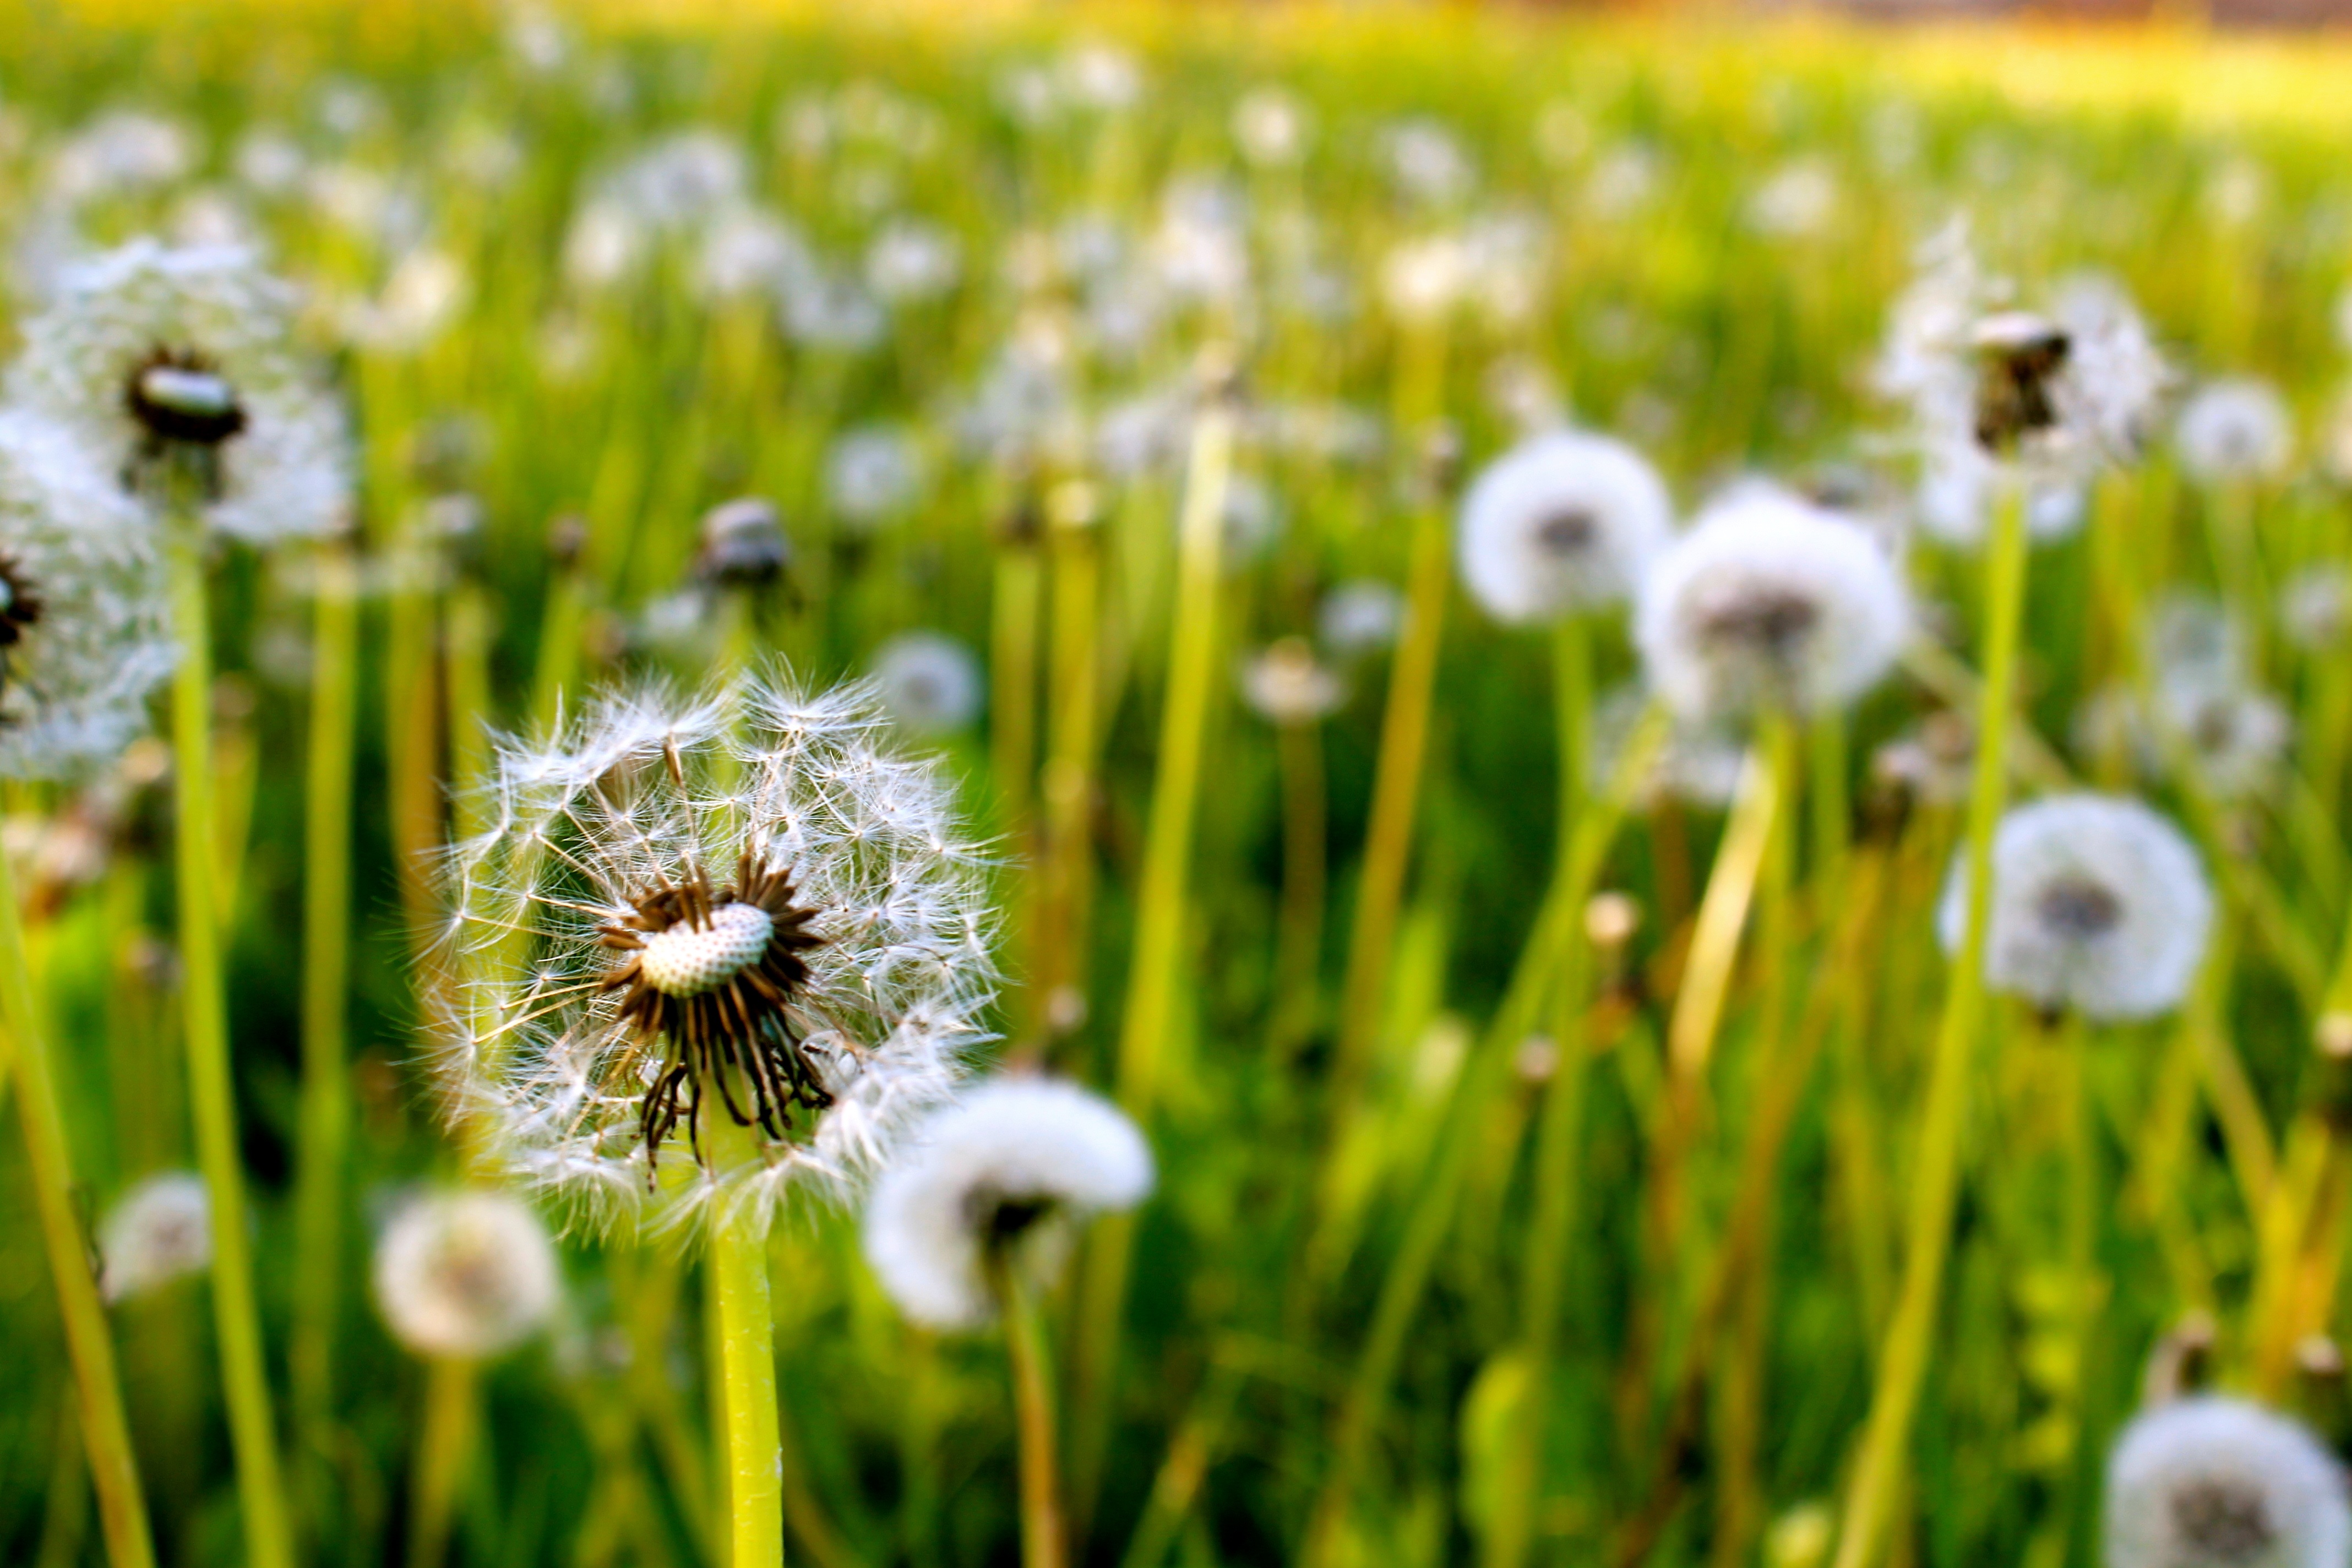
nature, grass, plant, field, lawn, photography, meadow, dandelion, prairie, sunlight, flower, summer, daisy, spring, green, botany, flora, wildflower, close up, outdoors, happiness, grassland, dandelions, habitat, macro photography, flowering plant, daisy family, natural environment, grass family, land plant